Roman Dacia

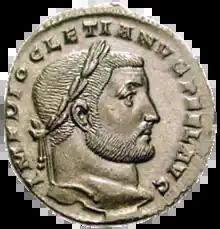
Emperor Diocletian (284–305)

An estimated number of 50,000 troops were stationed in Dacia at its height. At the close of Trajan's first campaign in Dacia in 102, he stationed one legion, or a "vexillation", at Sarmizegetusa Regia. With the conclusion of Trajan's conquest of Dacia, he stationed at least two legions in the new province: the Legio IV Flavia Felix positioned at Berzobis (modern Berzovia, Romania), and the Legio XIII Gemina stationed at Apulum. It has been conjectured that there was a third legion stationed in Dacia at the same time, the Legio I Adiutrix. However, there is no evidence to indicate when or where it was stationed, and it is unclear whether the legion was fully present, or whether it was only the "vexillationes" who were stationed in the province.